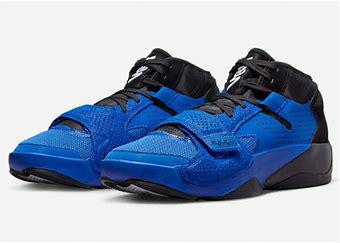
Brand: Jordan
Model: Zion 2